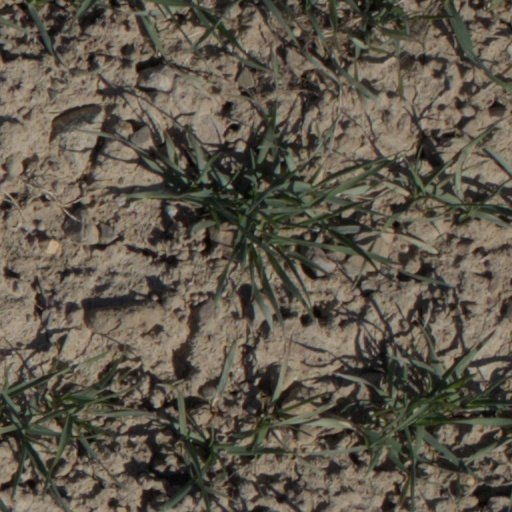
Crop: wheat